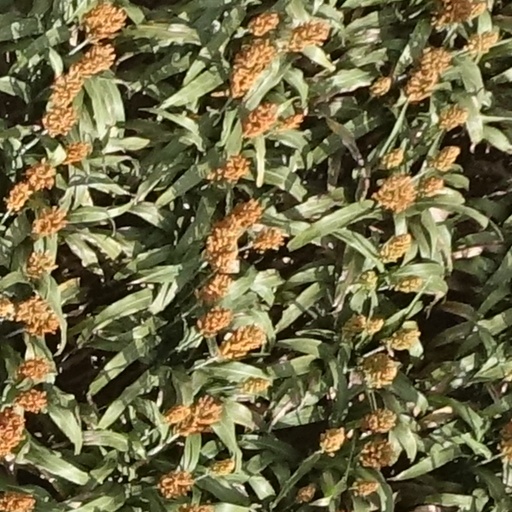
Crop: sorghum